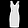
Label: Dress